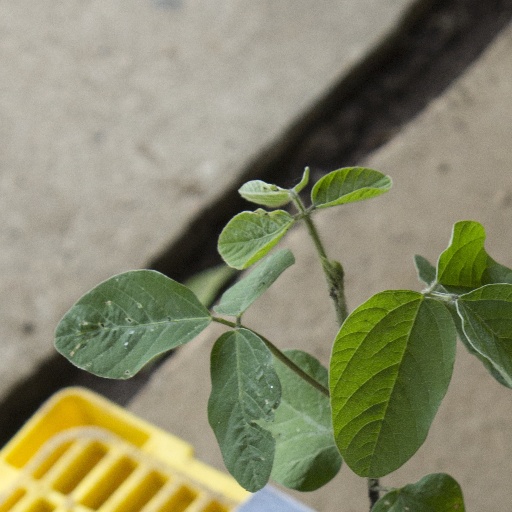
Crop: soybean